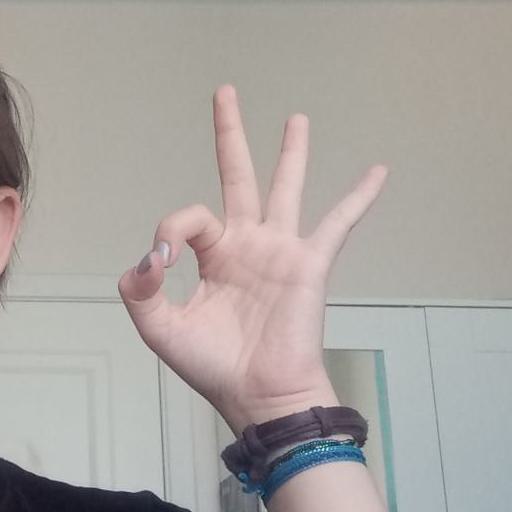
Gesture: ok